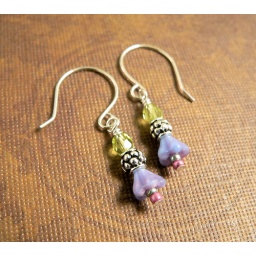
Czech glass flowers and beads in lavender/raspberry and green, silver-tone beads, and sterling silver earwires.